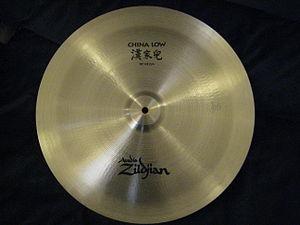
Avedis Zildjian Company, connue plus simplement sous le nom de Zildjian, est l'un des principaux fabricants mondiaux de cymbales.